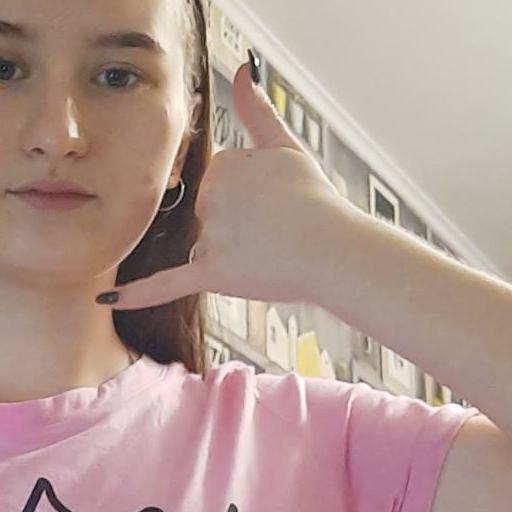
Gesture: call